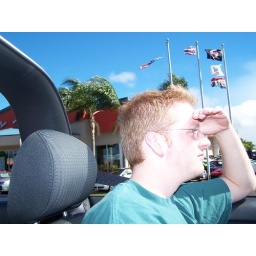
When in Maui, rock the convertible